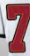
Number: 7